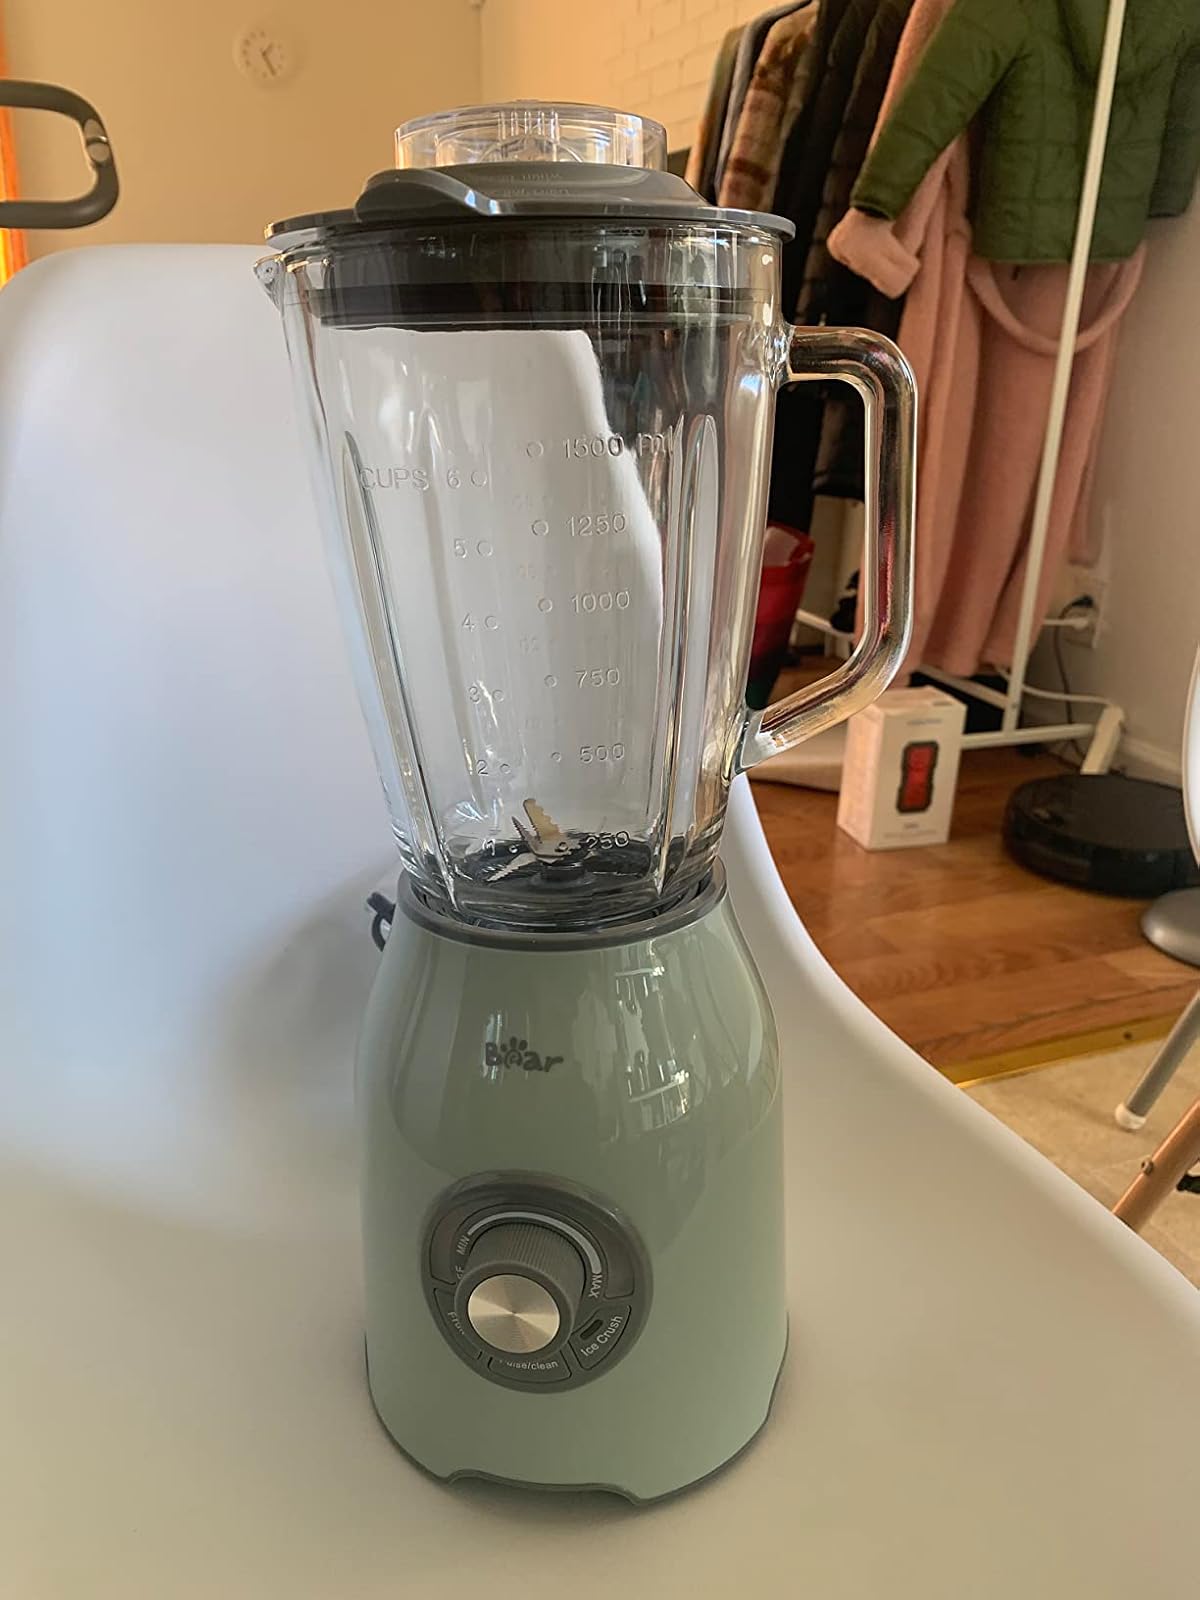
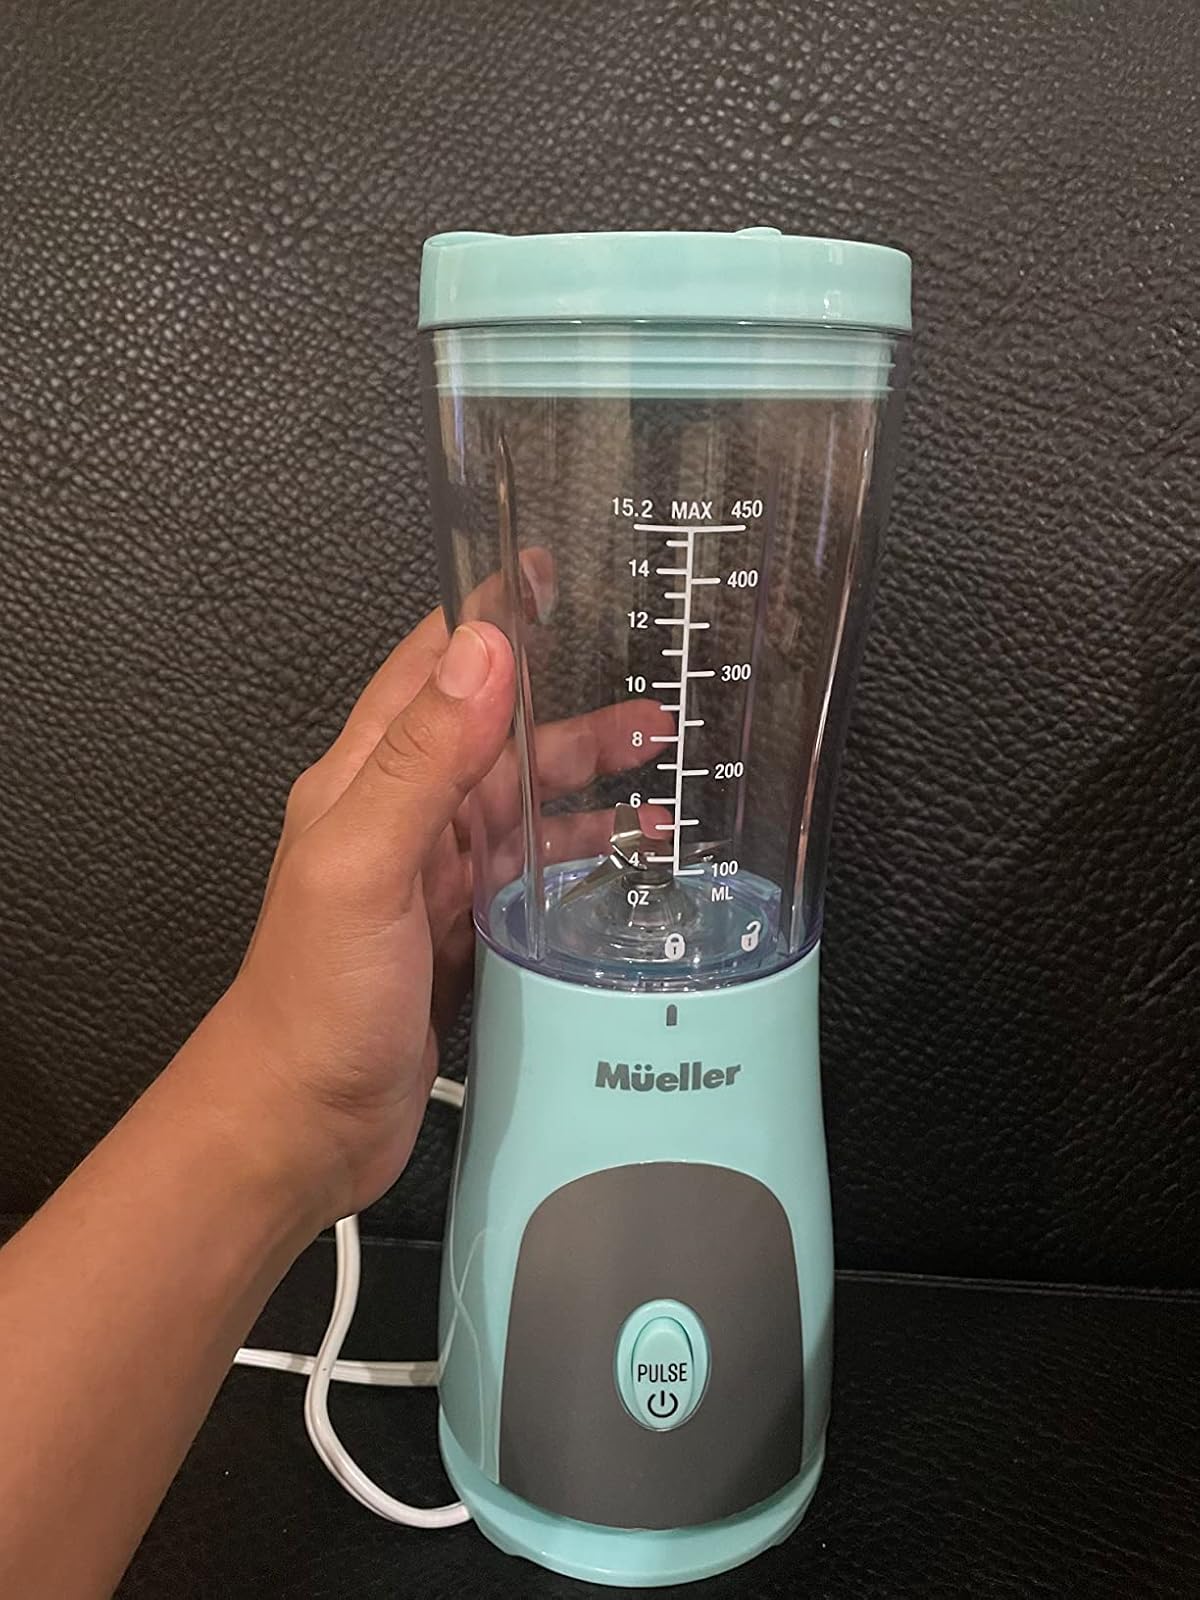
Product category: items_blender
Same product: no